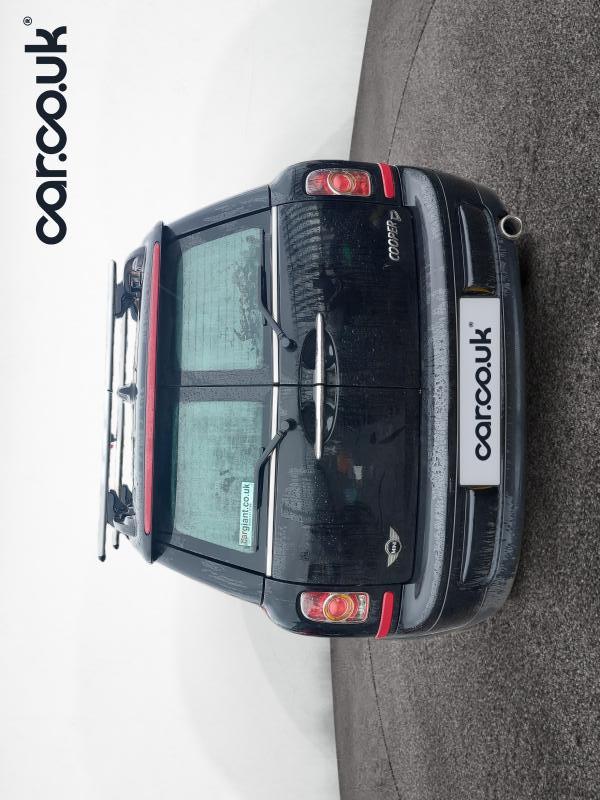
Aucun dommage détecté.
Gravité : aucun